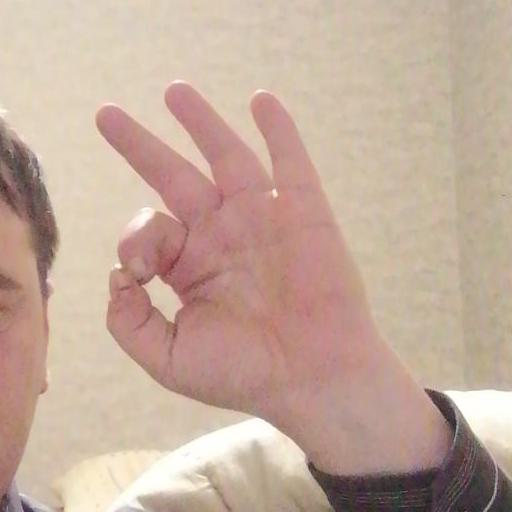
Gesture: ok